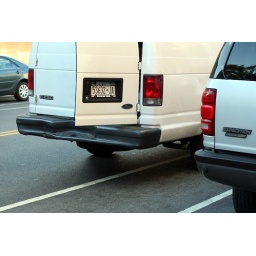
truck in bike lane, 5th Ave btwn 14/15 Ave, Brooklyn